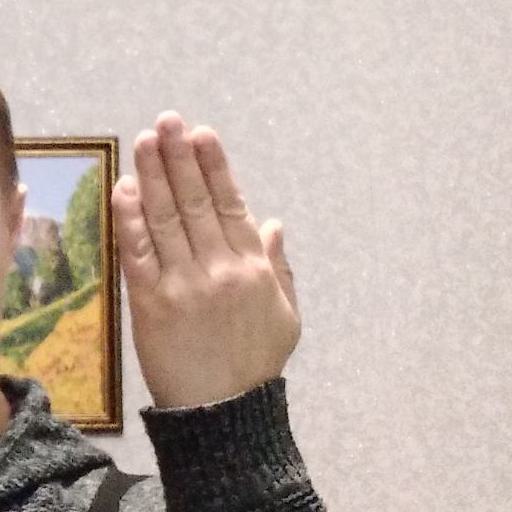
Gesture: stop_inverted